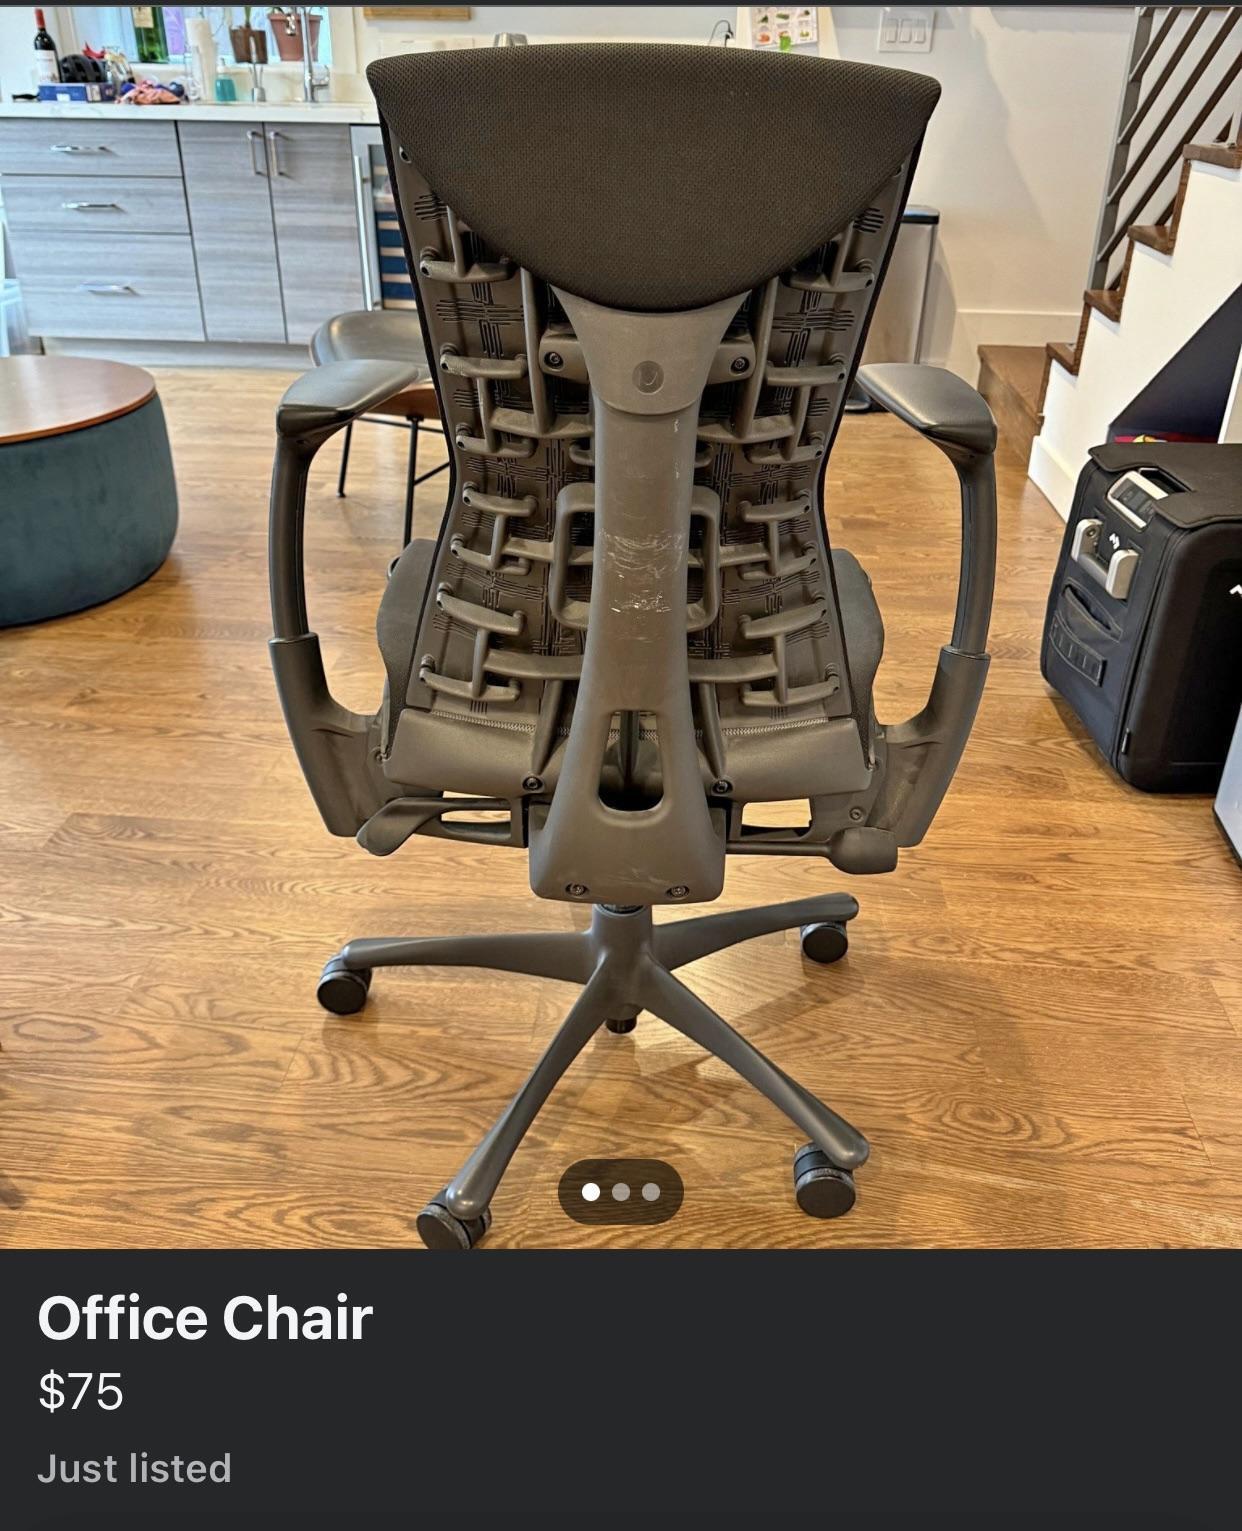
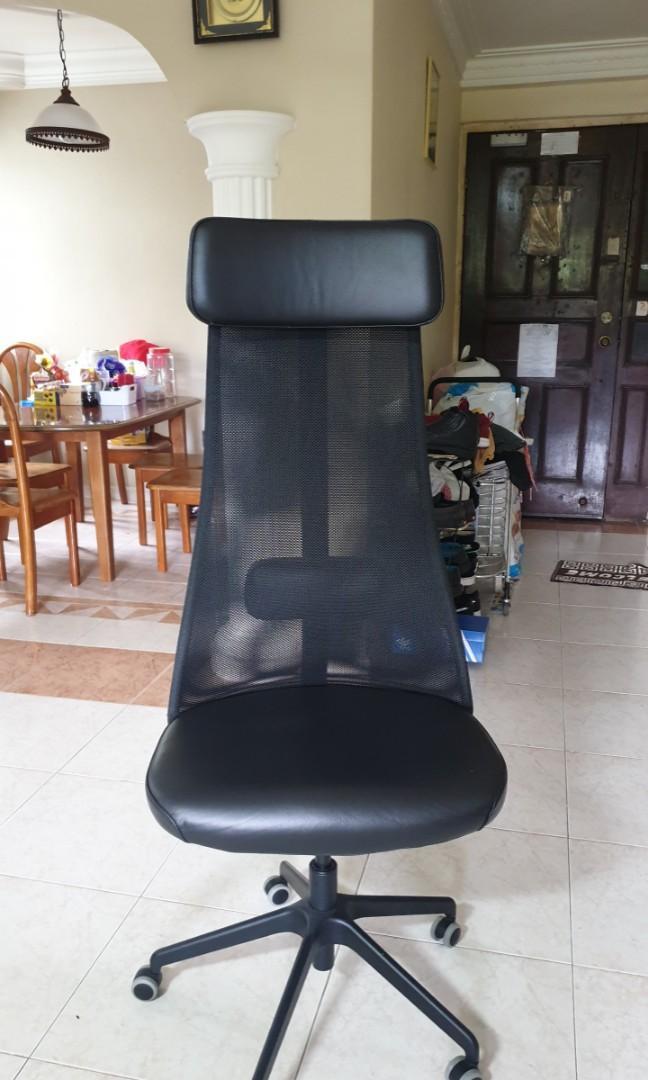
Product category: items_chair
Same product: no